Axel Michon

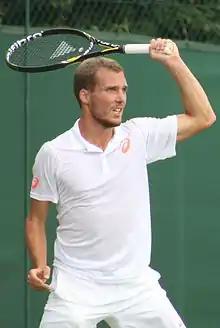
Michon, 2014

Axel lost in the second round of qualifying at the Australian Open. He made his first appearance in the main draw of a Grand Slam event at the French Open, where he received a wildcard. He won his first round match against Bradley Klahn, before losing in the second round against 19th seed Kevin Anderson in straight sets.